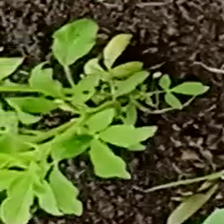
Weed species: Graceful_Sandmart_(Euphorbia hypericifolia)